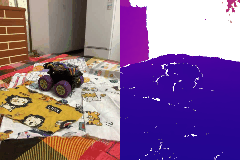
Label: car